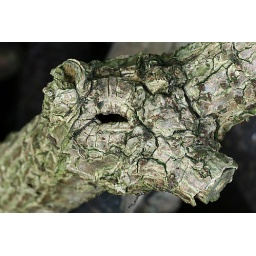
Tiergesicht in einer Baumrinde,Animal face in a tree bark